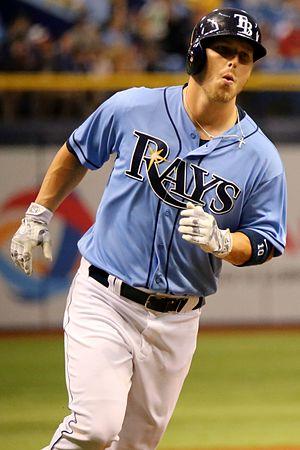
McKenzie Corey Dickerson est un voltigeur et frappeur désigné des Rays de Tampa Bay de la Ligue majeure de baseball.